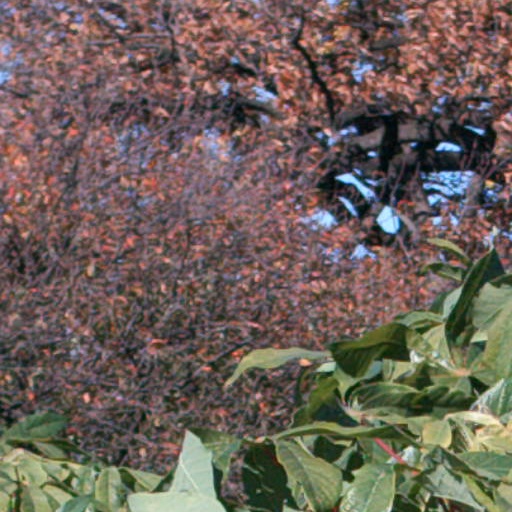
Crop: cassava